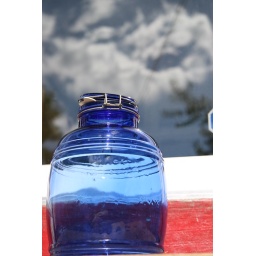
Clouds above blue glass